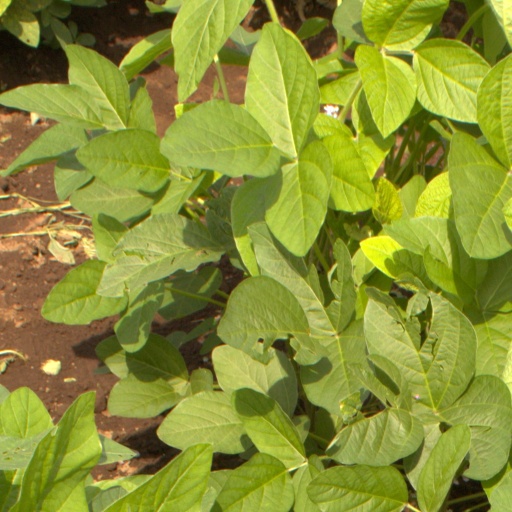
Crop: soybean